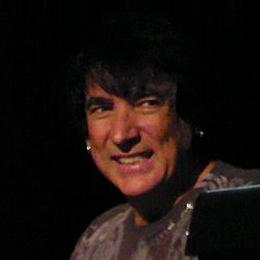
Age: 57